Feature (archaeology)

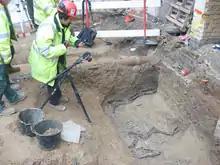
A photographer taking a record shot of a horse burial in a Roman ditch re-cut. A re-cut is a type of feature.

In archaeological excavation, a feature is a collection of one or more contexts representing some human non-portable activity, such as a hearth or wall. Features serve as an indication that the area in which they are found has been interfered with in the past, usually by humans.